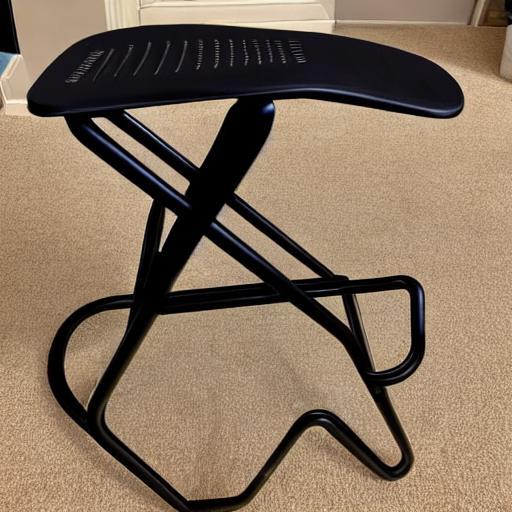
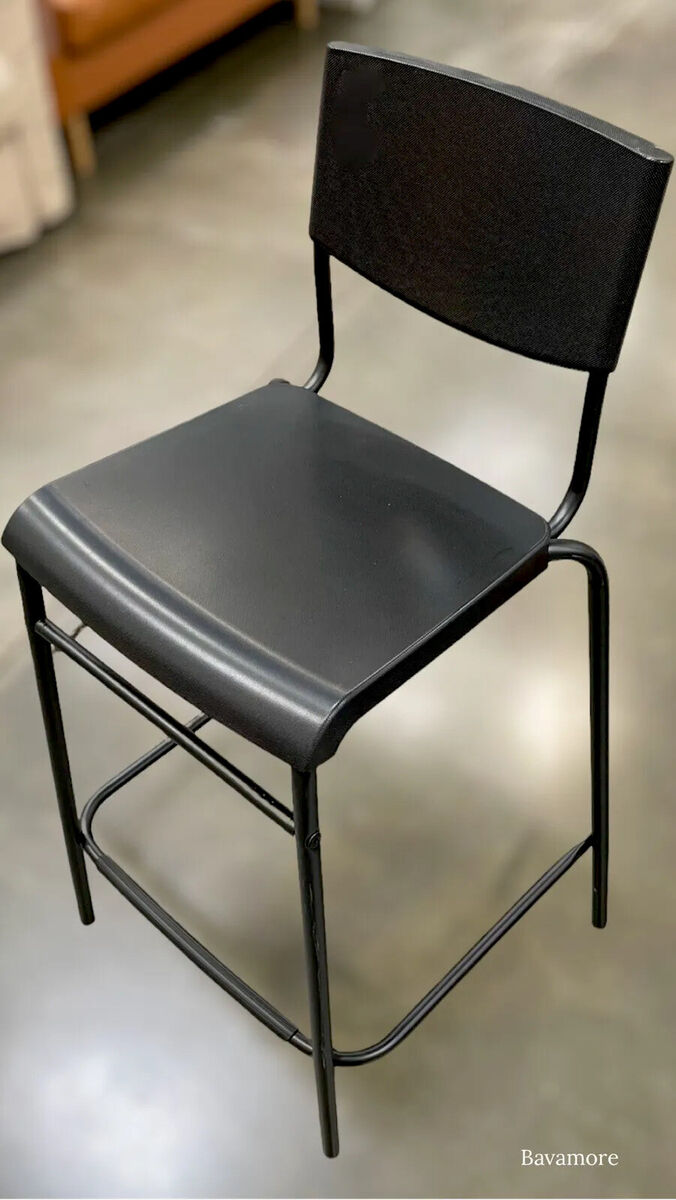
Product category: stool
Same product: no